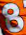
Number: 8